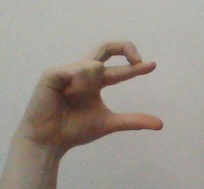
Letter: thal